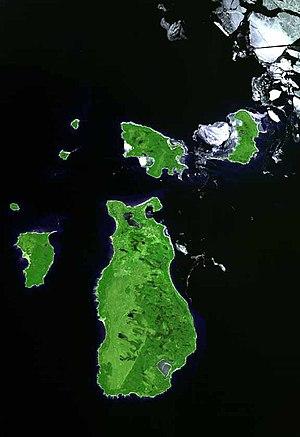
L'île Trout est une île du lac Michigan qui fait partie de l'archipel de l'île Beaver. Elle a une superficie de 32 hectares et est une propriété privée. Il y a une piste d'atterrissage sur l'île qui s'étend sur toute sa longueur. L'île Trout se situe à environ 3 km de l'île High et environ 10 km de l'île Beaver.
Squaw Island est une île du lac Michigan, située dans l'archipel de l'île Beaver, au nord-est de Whiskey Island et à l'ouest de Garden Island dans le Comté de Charlevoix.
L'île Beaver, ou Beaver Island, est la plus grande île du lac Michigan dans l'état du Michigan aux États-Unis.